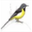
Label: bird